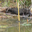
Label: beaver